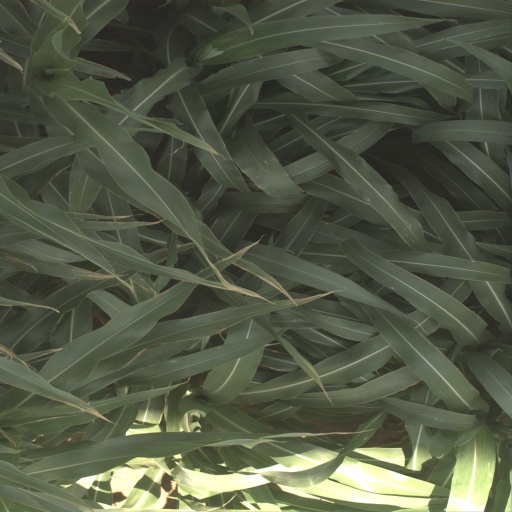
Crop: sorghum